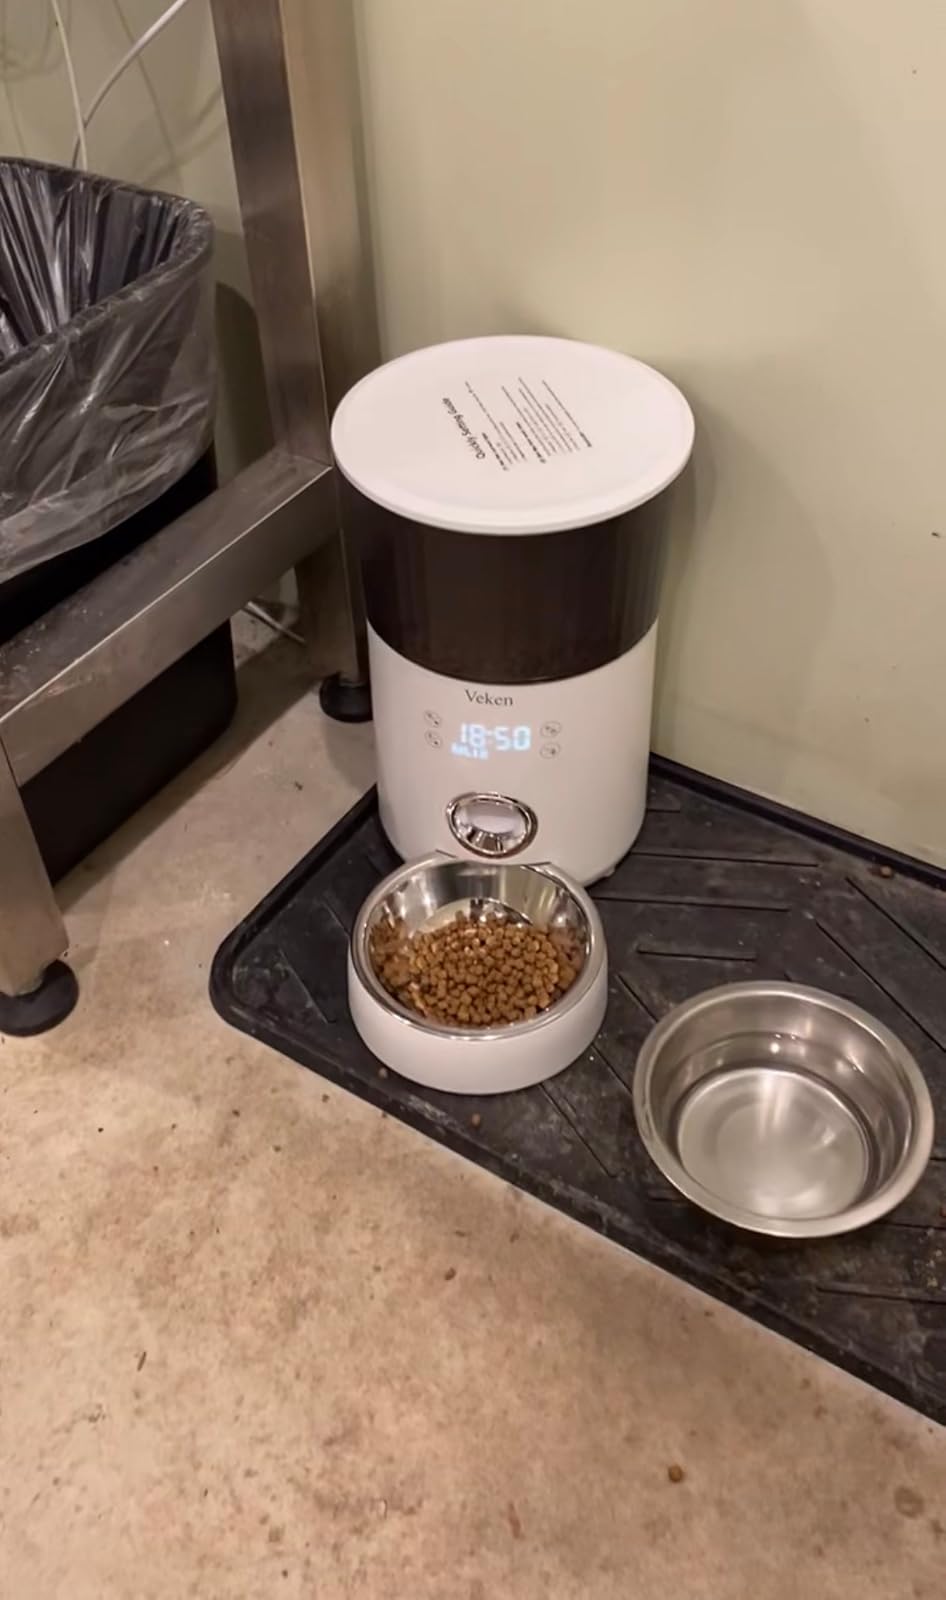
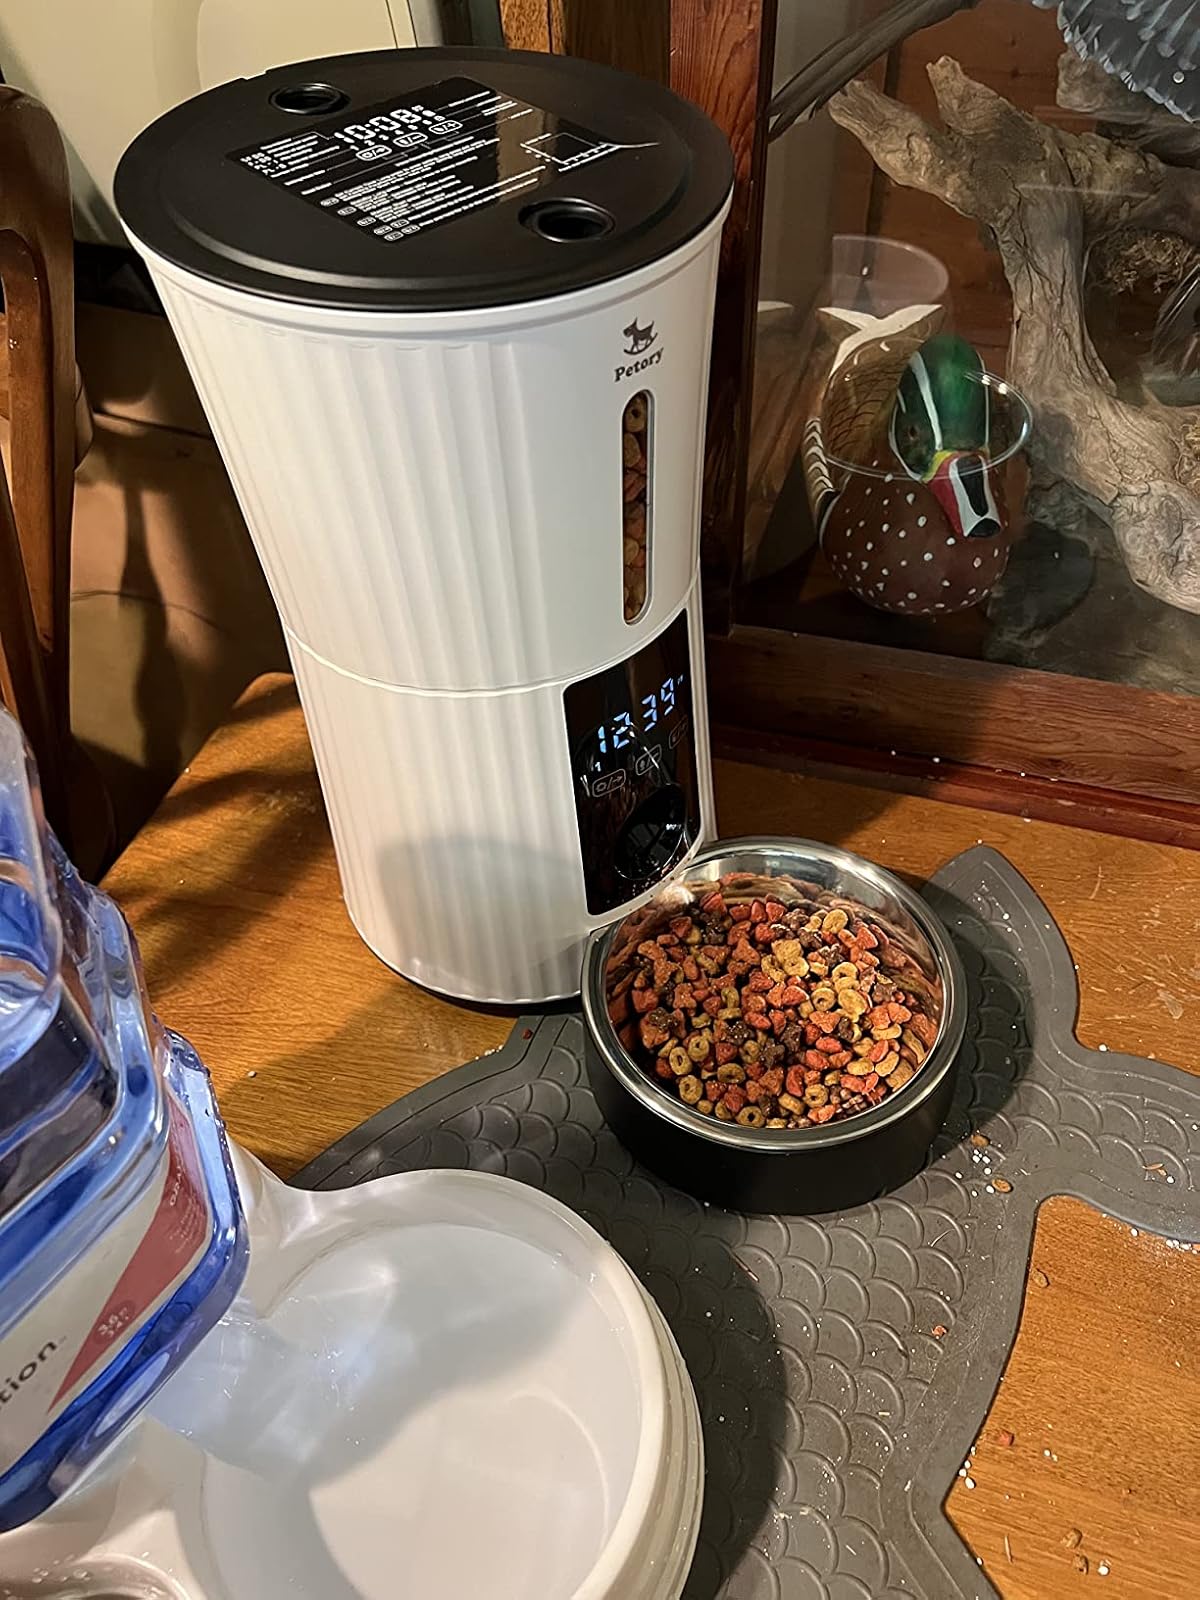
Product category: items_feeder
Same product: no